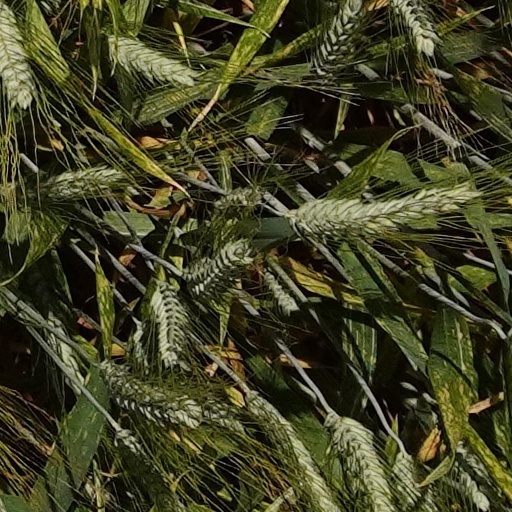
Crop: wheat